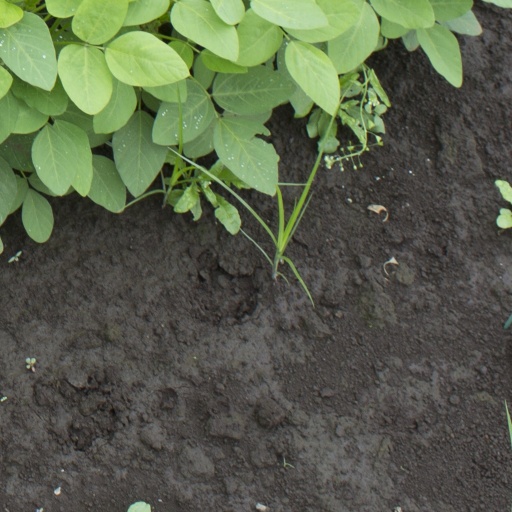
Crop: soybean